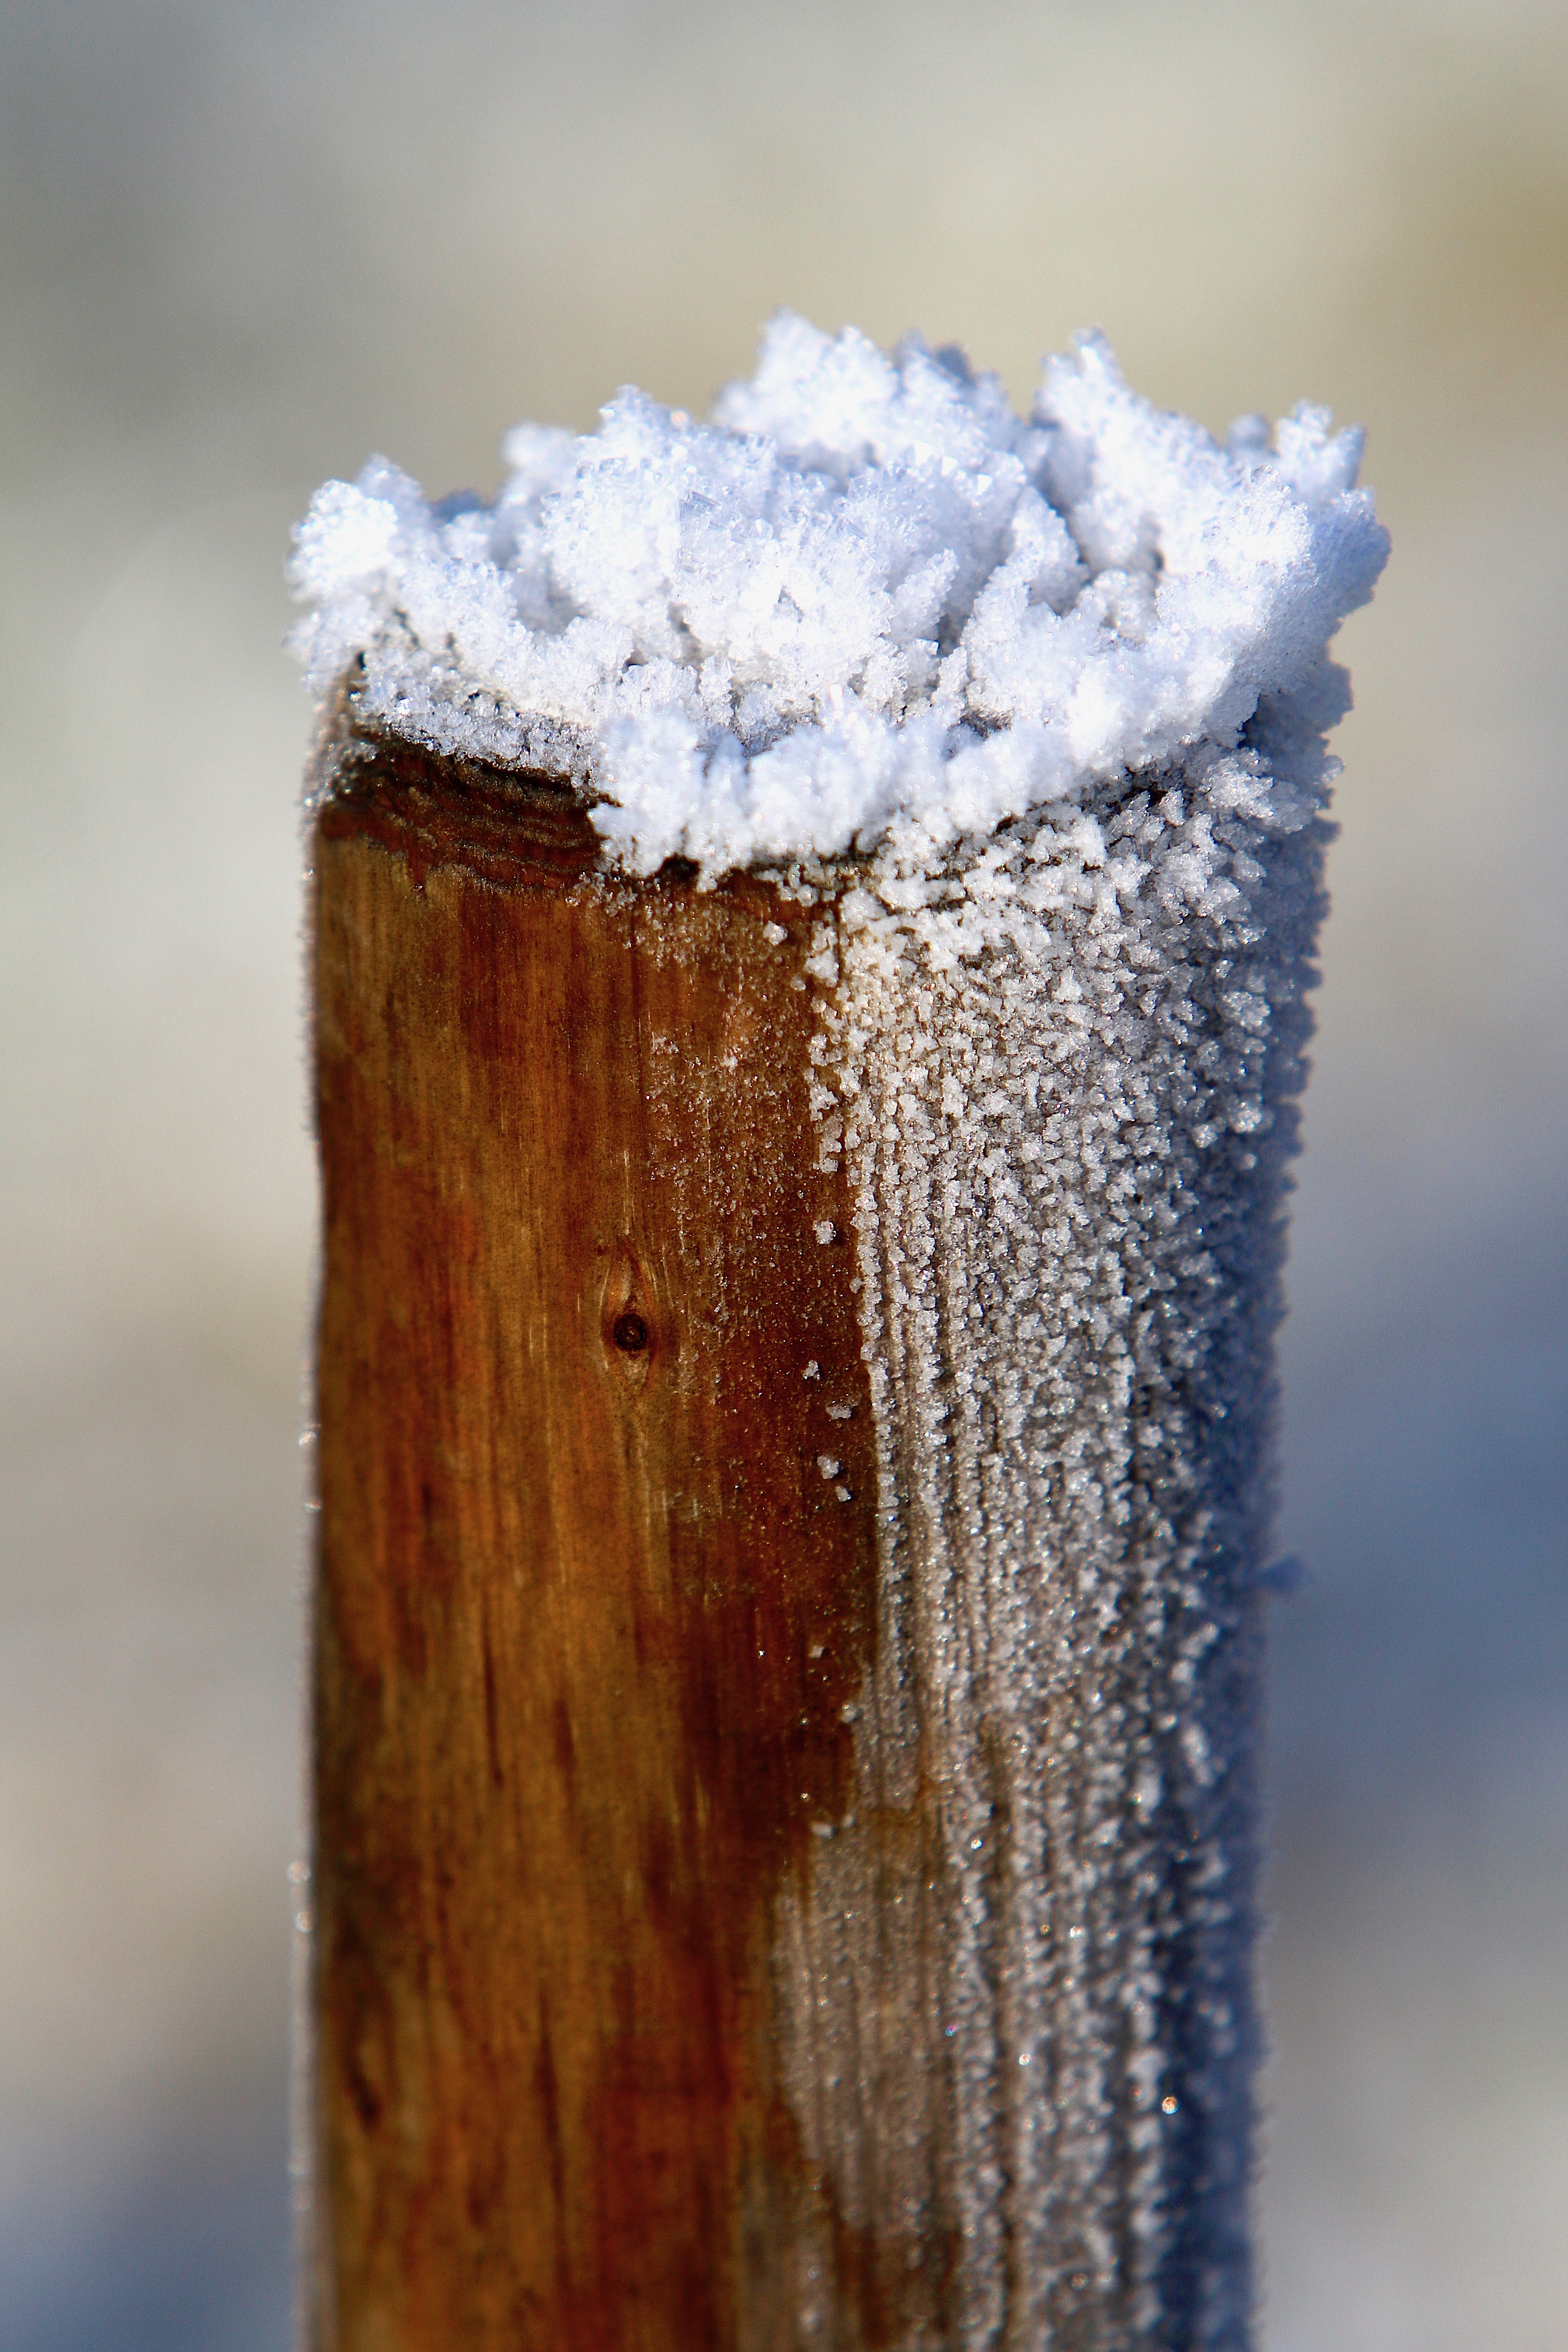
water, branch, snow, cold, winter, frost, ice, weather, drink, frozen, wood pile, season, close up, icing, freezing, macro photography, plant stem